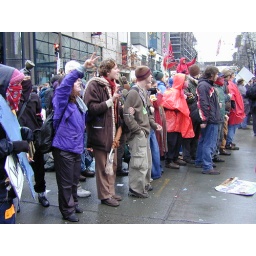
The crowd chanting &amp;quot;Peaceful protest&amp;quot; after someone hurled a water bottle at police. Photo by Kathleen Whalen.